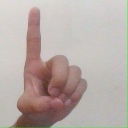
अक्षर: ड